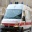
Label: ambulance